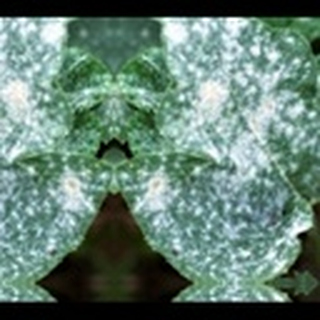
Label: cotton_powdery_mildew